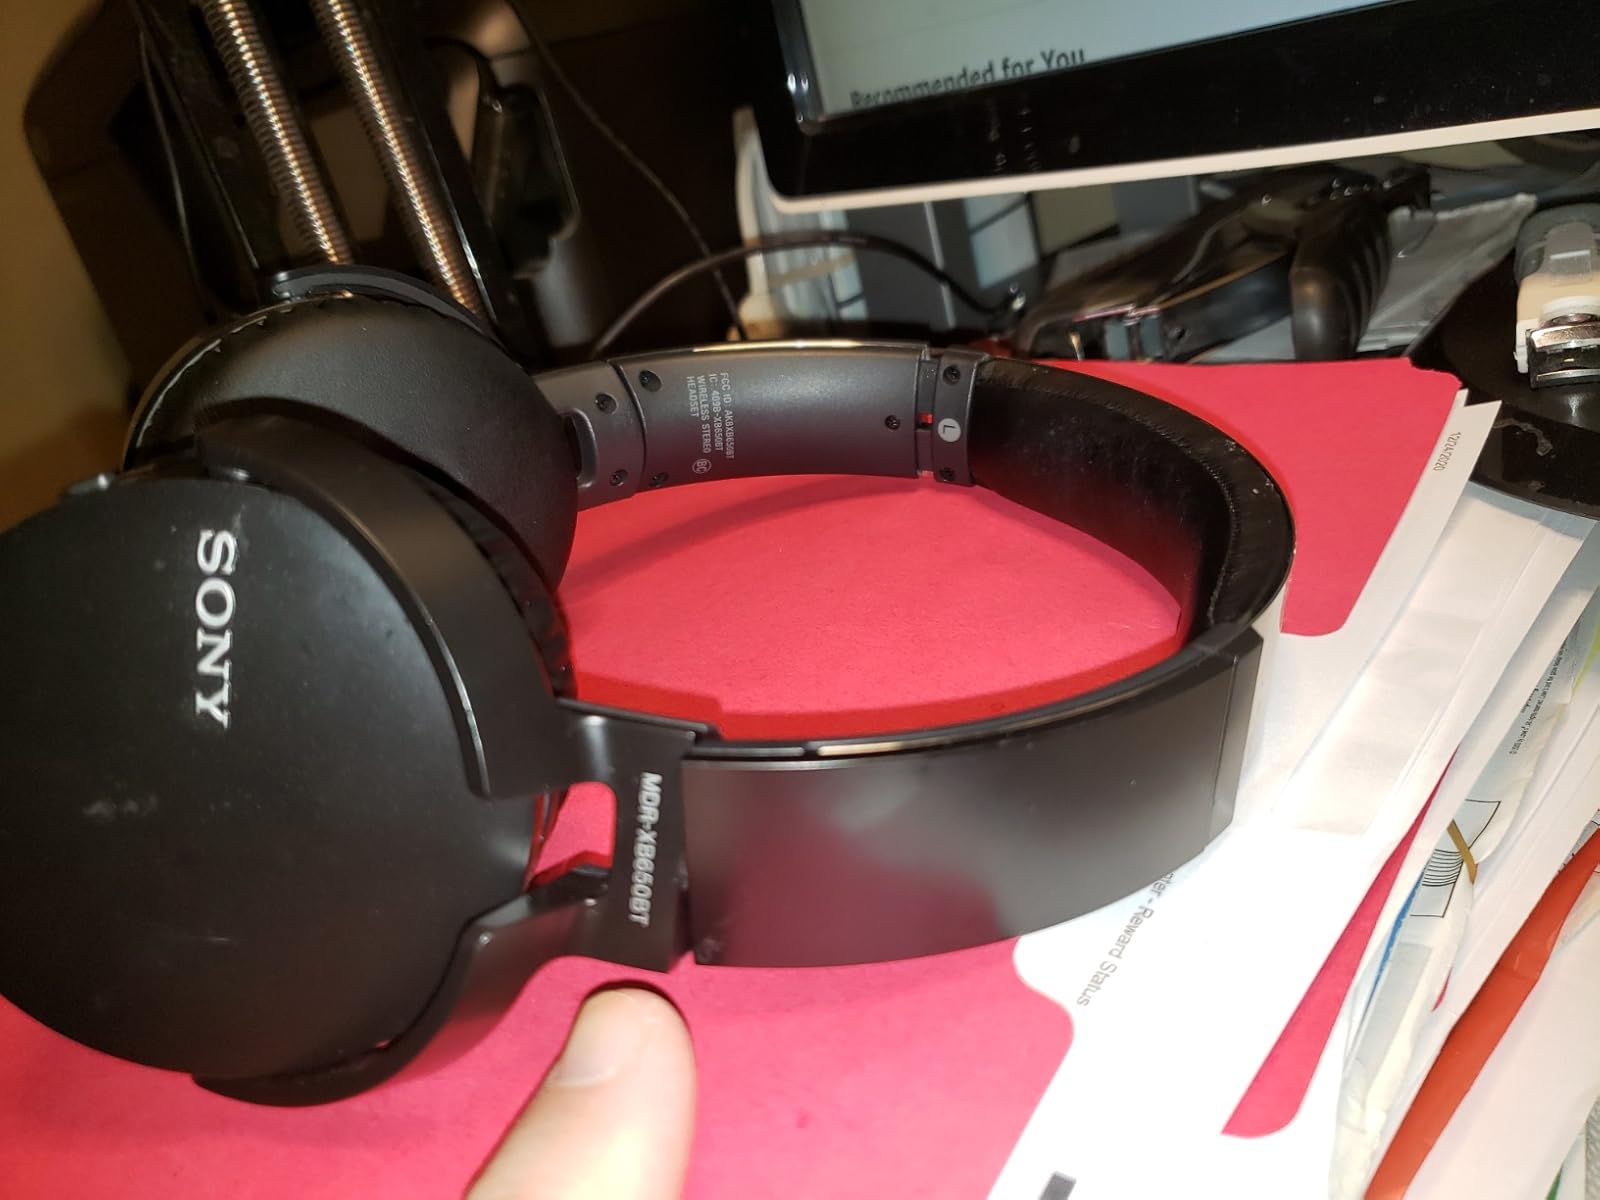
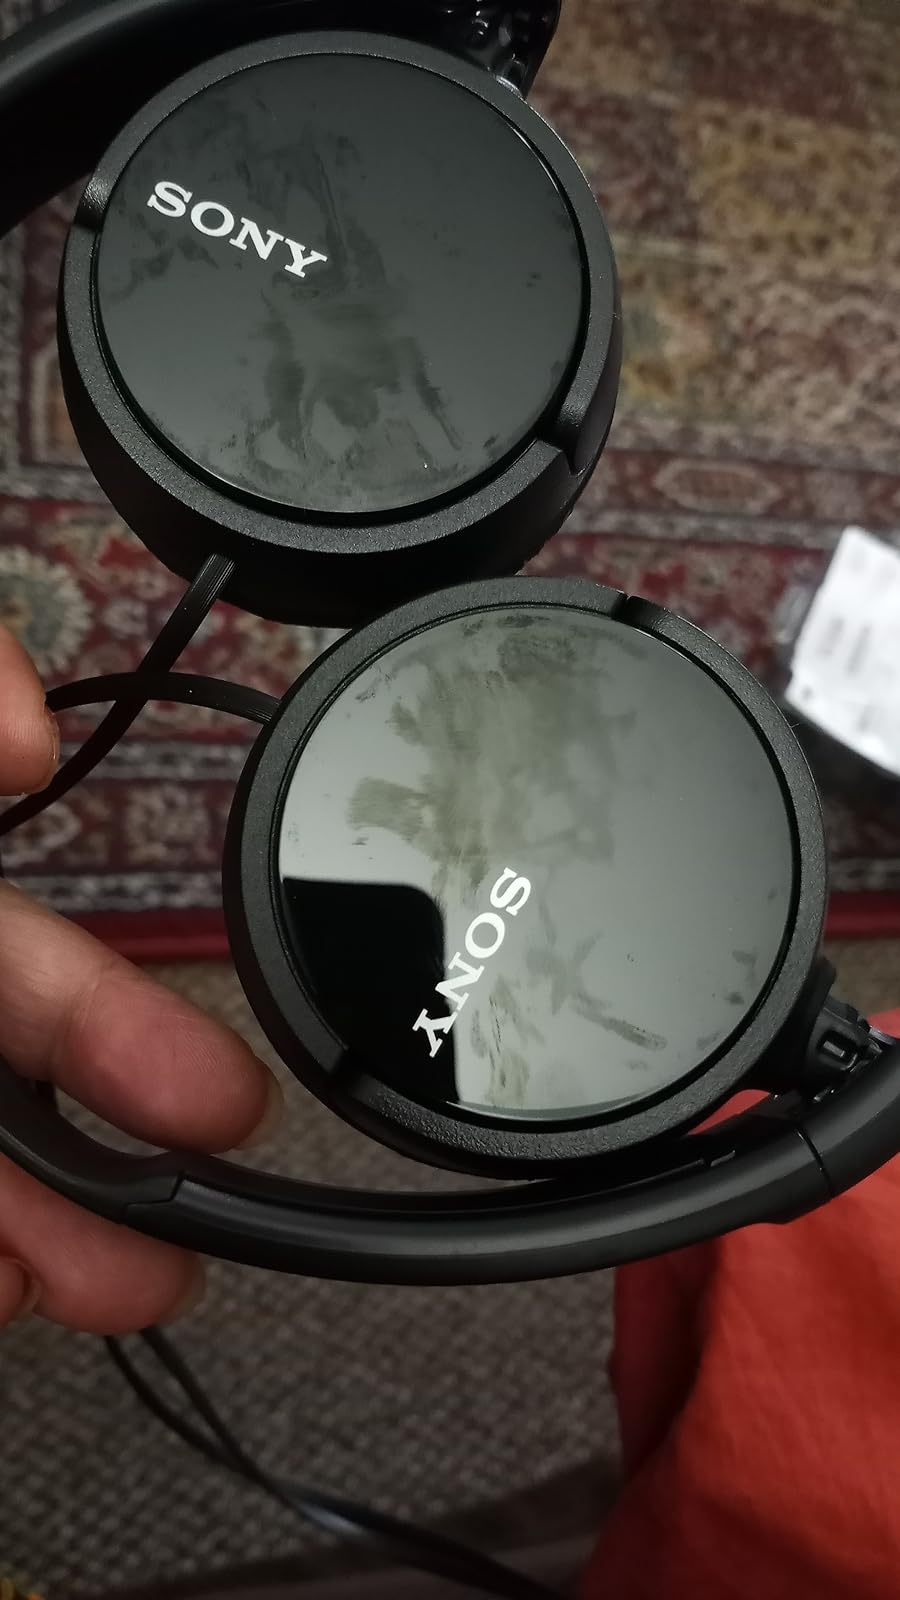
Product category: headphones
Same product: no